Bundeena

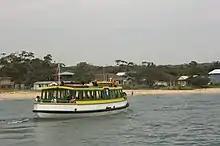
Passenger ferry from Cronulla

Bundeena may be reached by passenger ferry from Cronulla or by road through the Royal National Park from Sutherland or Waterfall. Cronulla and National Park Ferry Cruises provides regular ferry services between Cronulla and Bundeena. The wharf at Cronulla is located on Gunnamatta Bay, near Cronulla railway station. Ferry trips vary from 20 to 30 minutes depending on the weather. Many people from Bundeena drive to the railway station at Sutherland, as it is only a 25-minute drive as opposed to 30 minutes by ferry to Cronulla and then a 15-minute train trip to Sutherland.